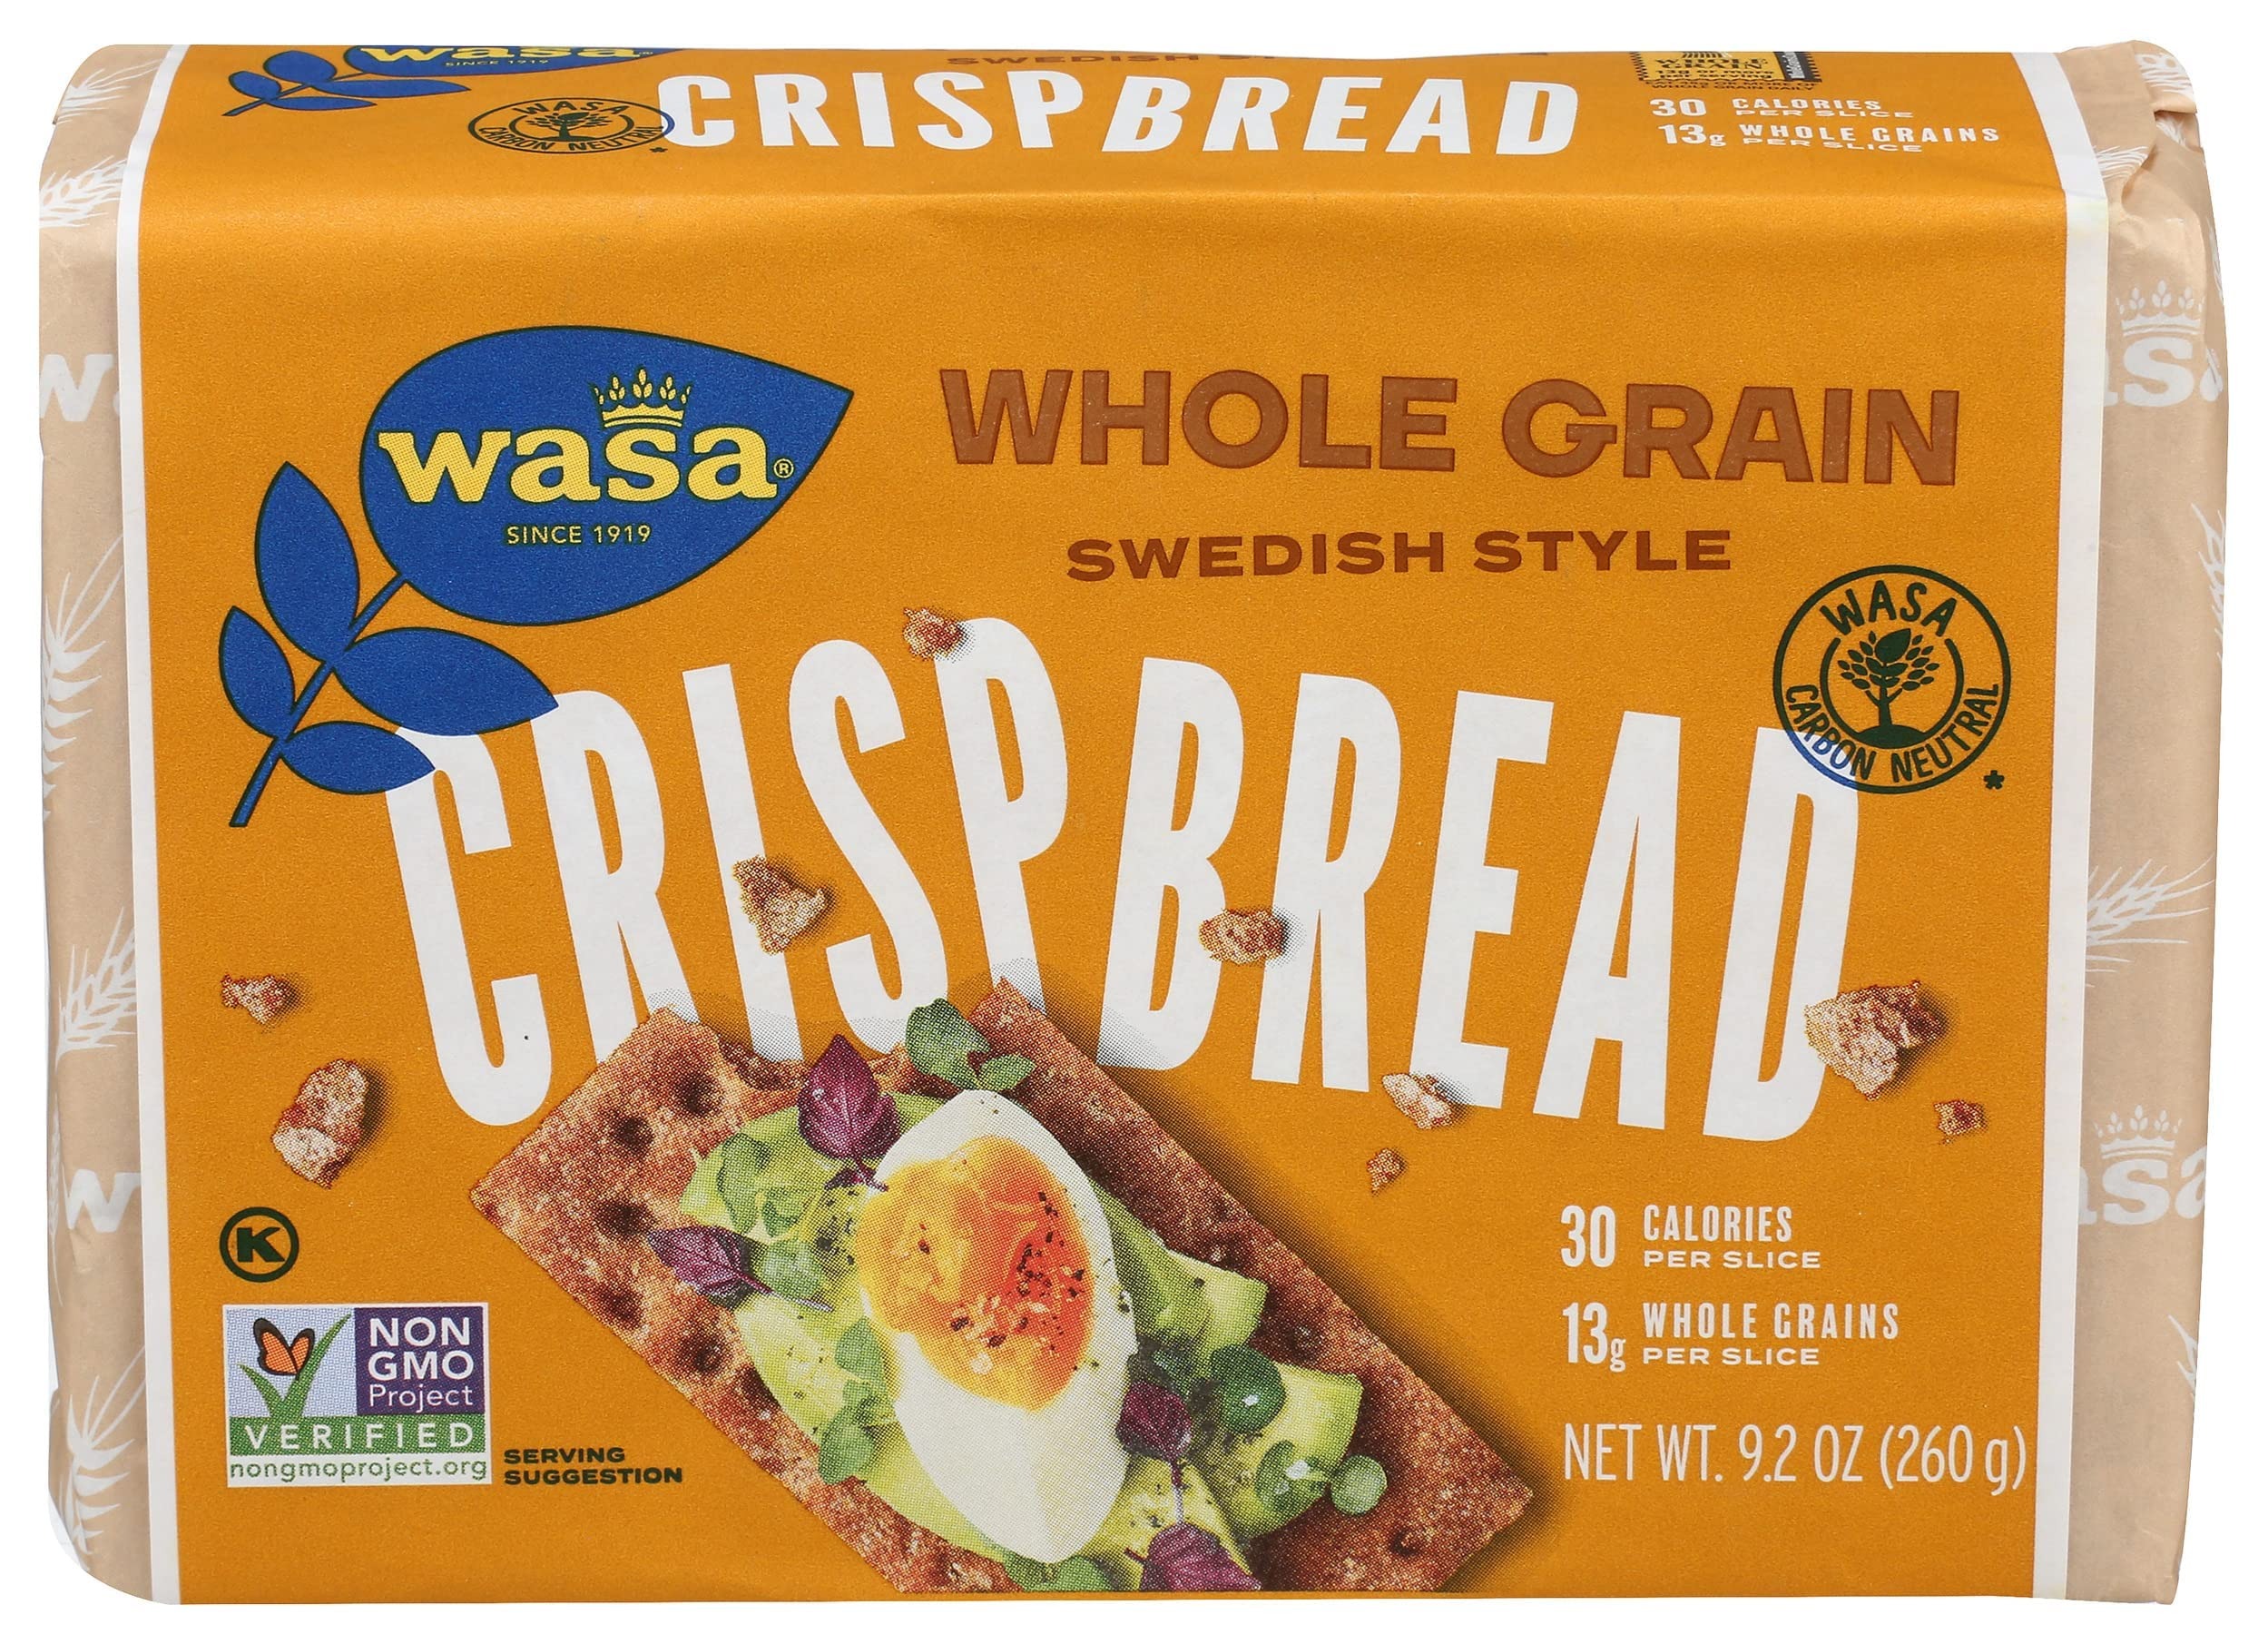
Item Name: Wasa Wholegrain Crispbread, 9.2 Oz (Pack of 1)
Bullet Point 1: Made with 100 percent whole grain
Bullet Point 2: 40 calories per slice and an excellent source of whole grains
Bullet Point 3: 13 gram whole grain per slice
Bullet Point 4: Try northern Europe's favorite cracker with your favorite toppings
Bullet Point 5: Non GMO verified
Value: 9.2
Unit: Ounce

Price: 4.26